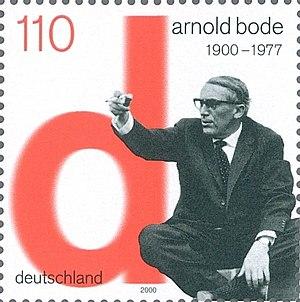
Arnold Bode est un architecte, peintre, designer et conservateur allemand. Il est le créateur de la documenta, manifestation d'art contemporain qui se tient tous les cinq ans à Cassel.